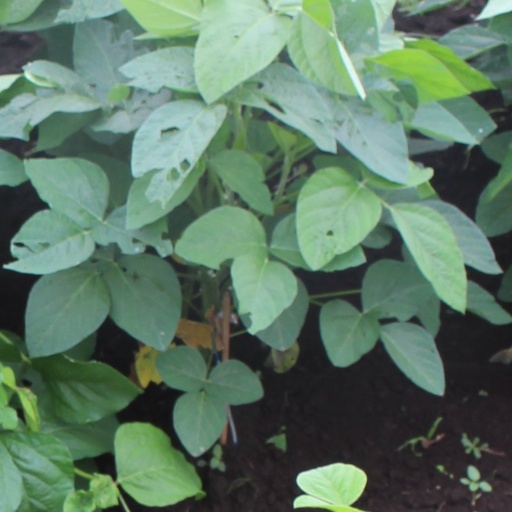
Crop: soybean